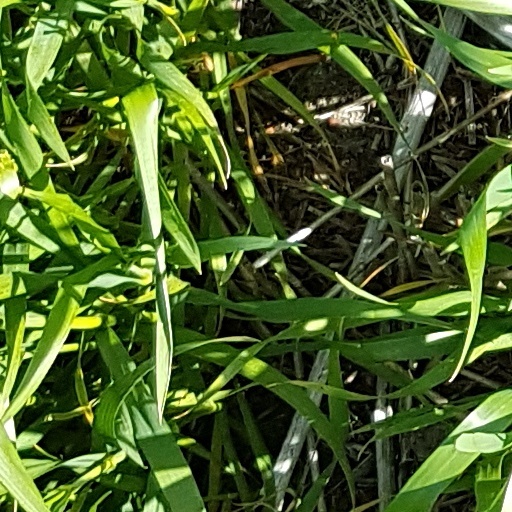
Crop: wheat